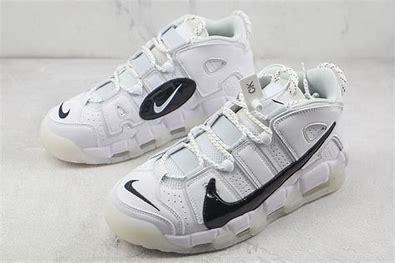
Brand: Nike
Model: Air More Uptempo